Liberal democracy period in Indonesia

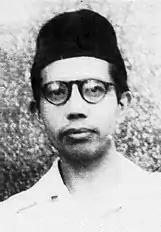
Prime Minister Mohammad Natsir, 1948

The first cabinet of the new nation was the Natsir Cabinet. It was formed by Prime Minister Mohammad Natsir with the backing of the Masyumi and the Indonesian Socialist Party (PSI), following a failed attempt at a coalition between the Masyumi and the Indonesian National Party (PNI). During this cabinet period, there were rebellions in almost all parts of Indonesia, problems in national security, such as the Darul Islam rebellion, Makassar Uprising, APRA coup d'état, and the Republic of South Maluku independence movement. Negotiations on the West Irian issue were also held during this cabinet, though these only resulted in a stalemate. On 22 January 1951, the parliament passed a vote of no confidence, resulting in Prime Minister Natsir returning his mandate to the president on 21 March 1951.